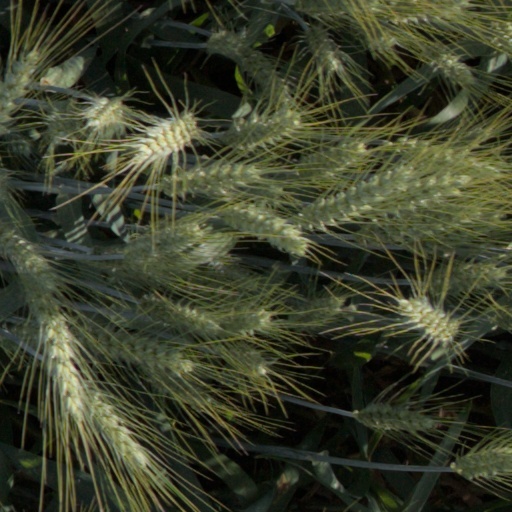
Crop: wheat